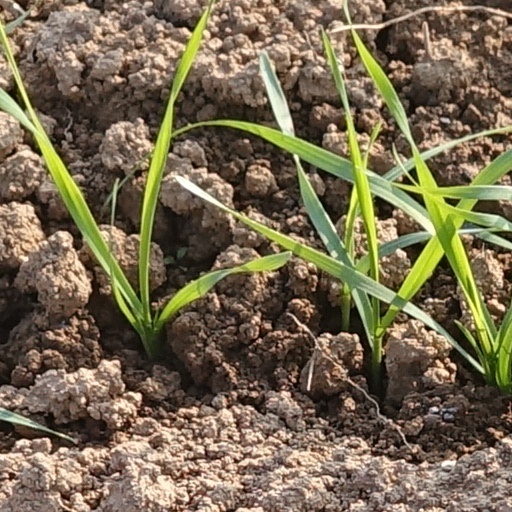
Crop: wheat